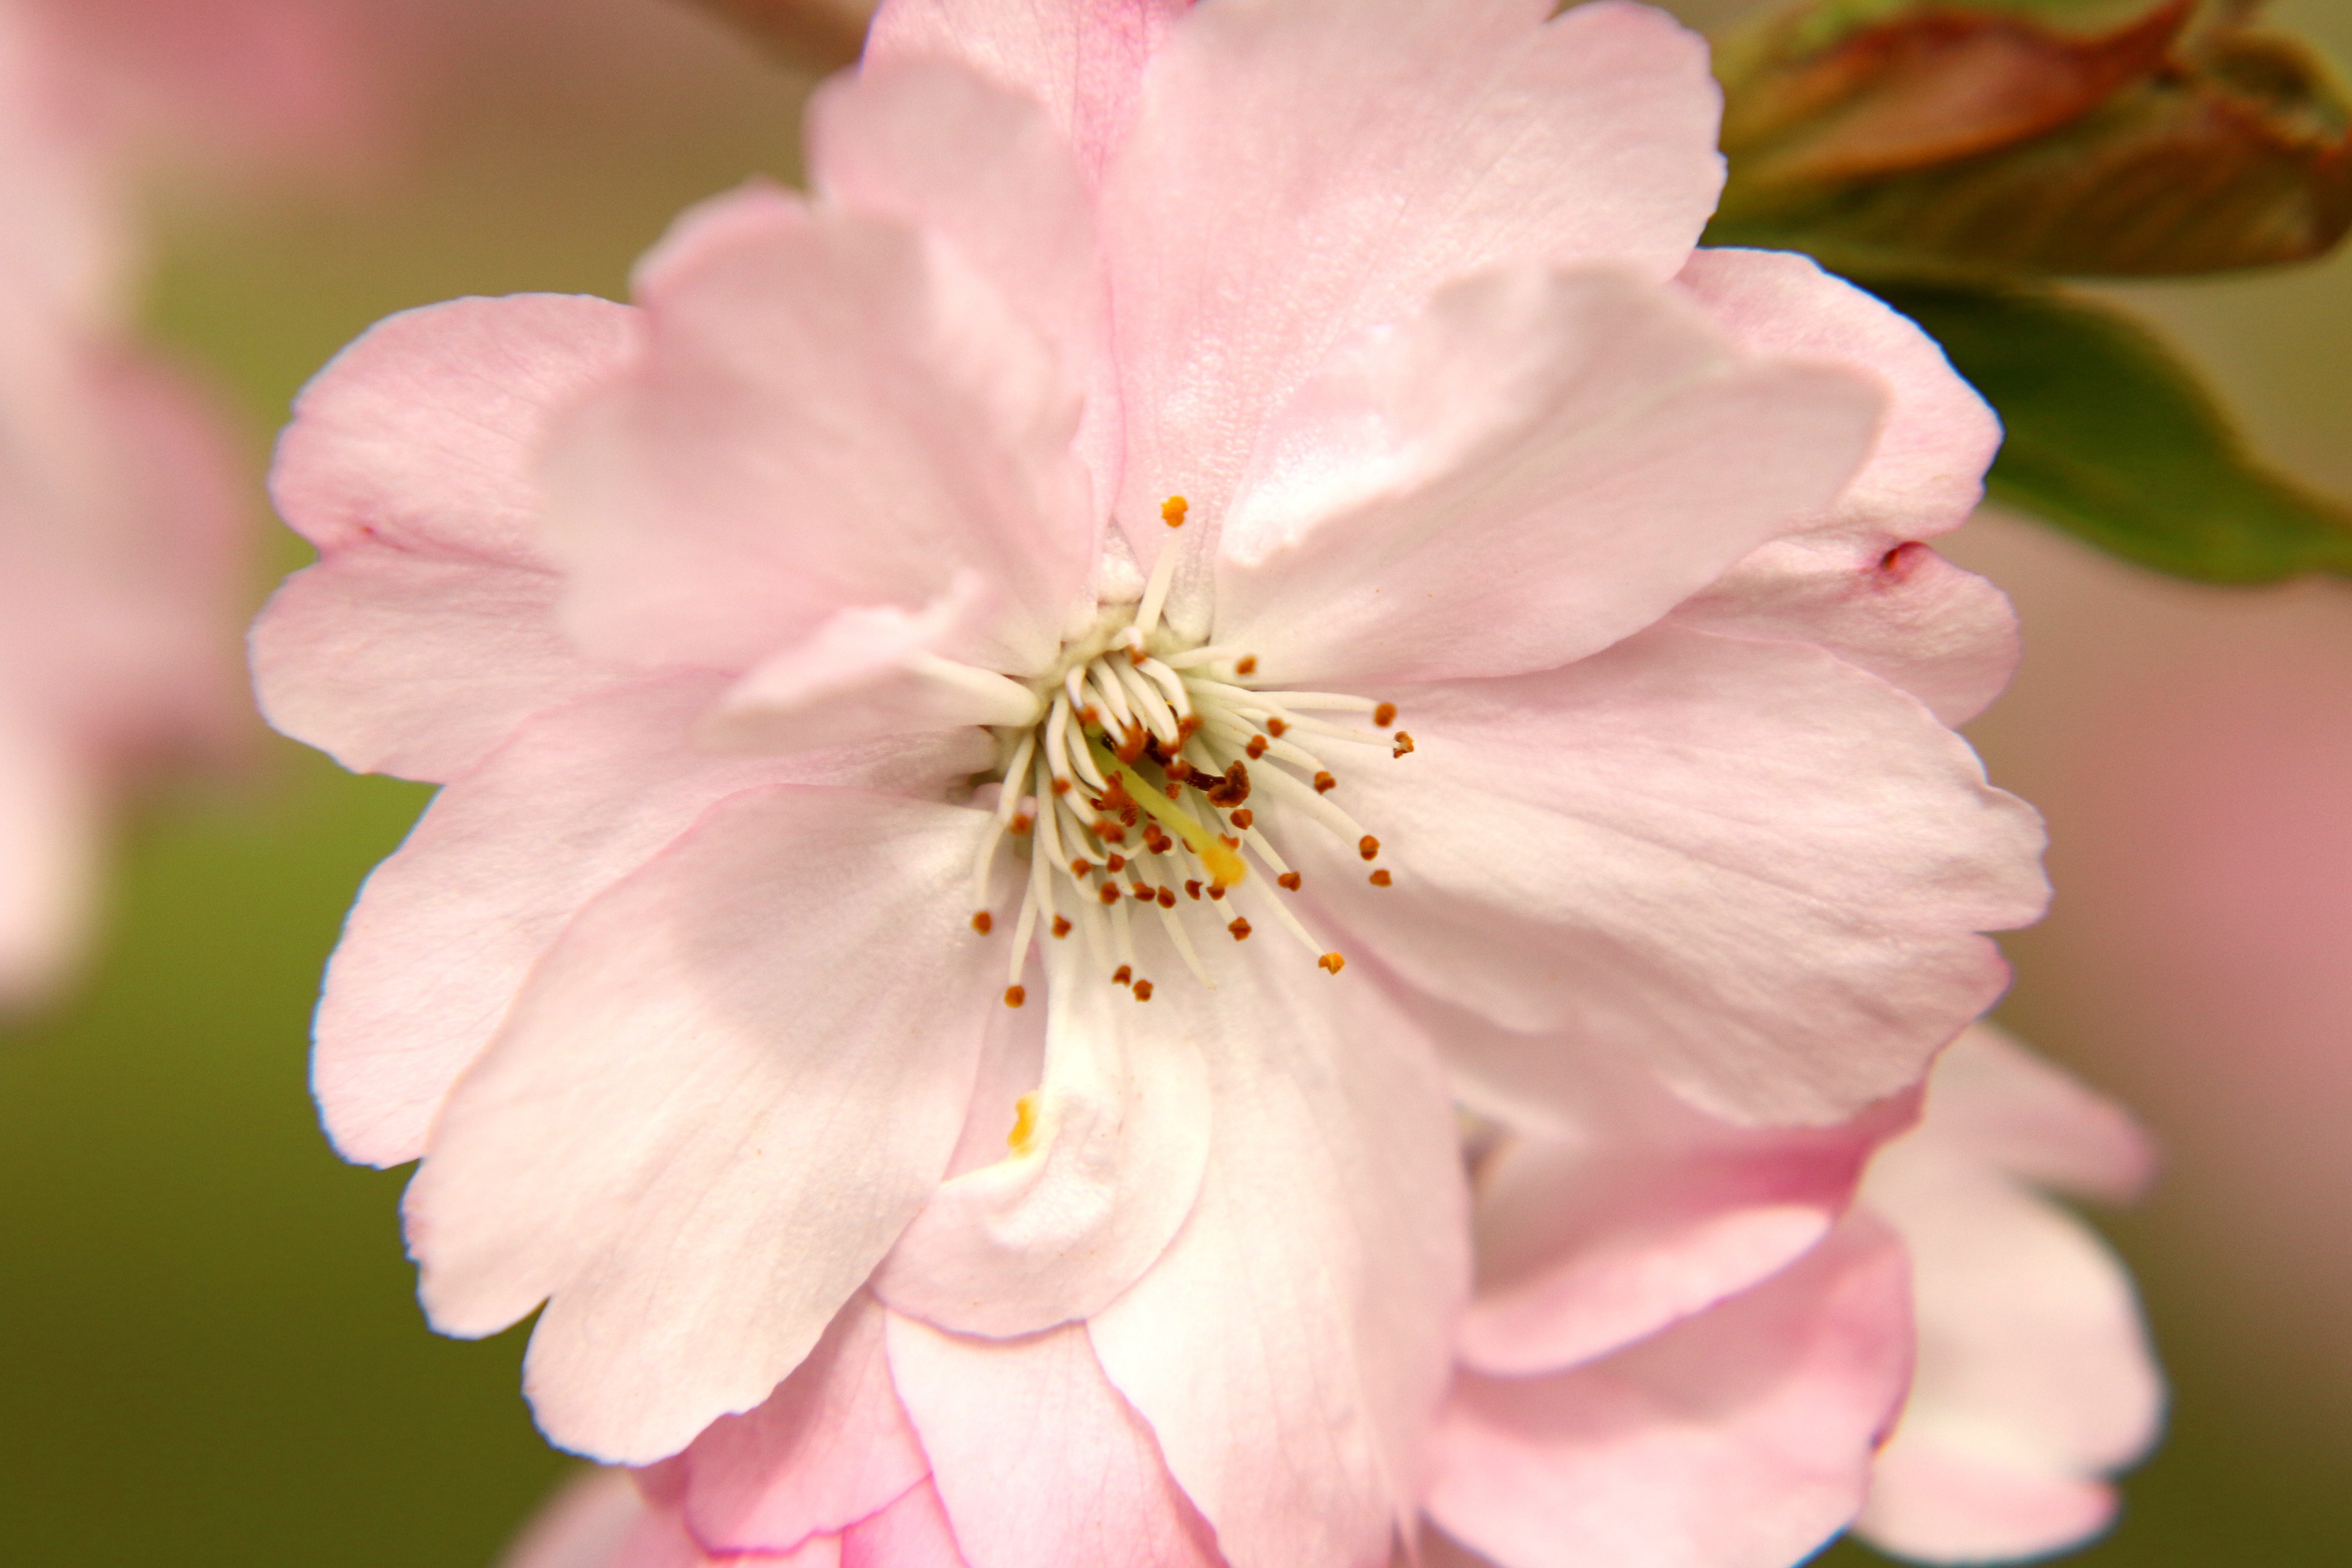
branch, blossom, plant, flower, petal, bloom, spring, produce, pink, close, flora, cherry blossom, flowers, close up, shrub, macro photography, flowering plant, rose family, delicate flower, land plant